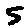
Label: 5